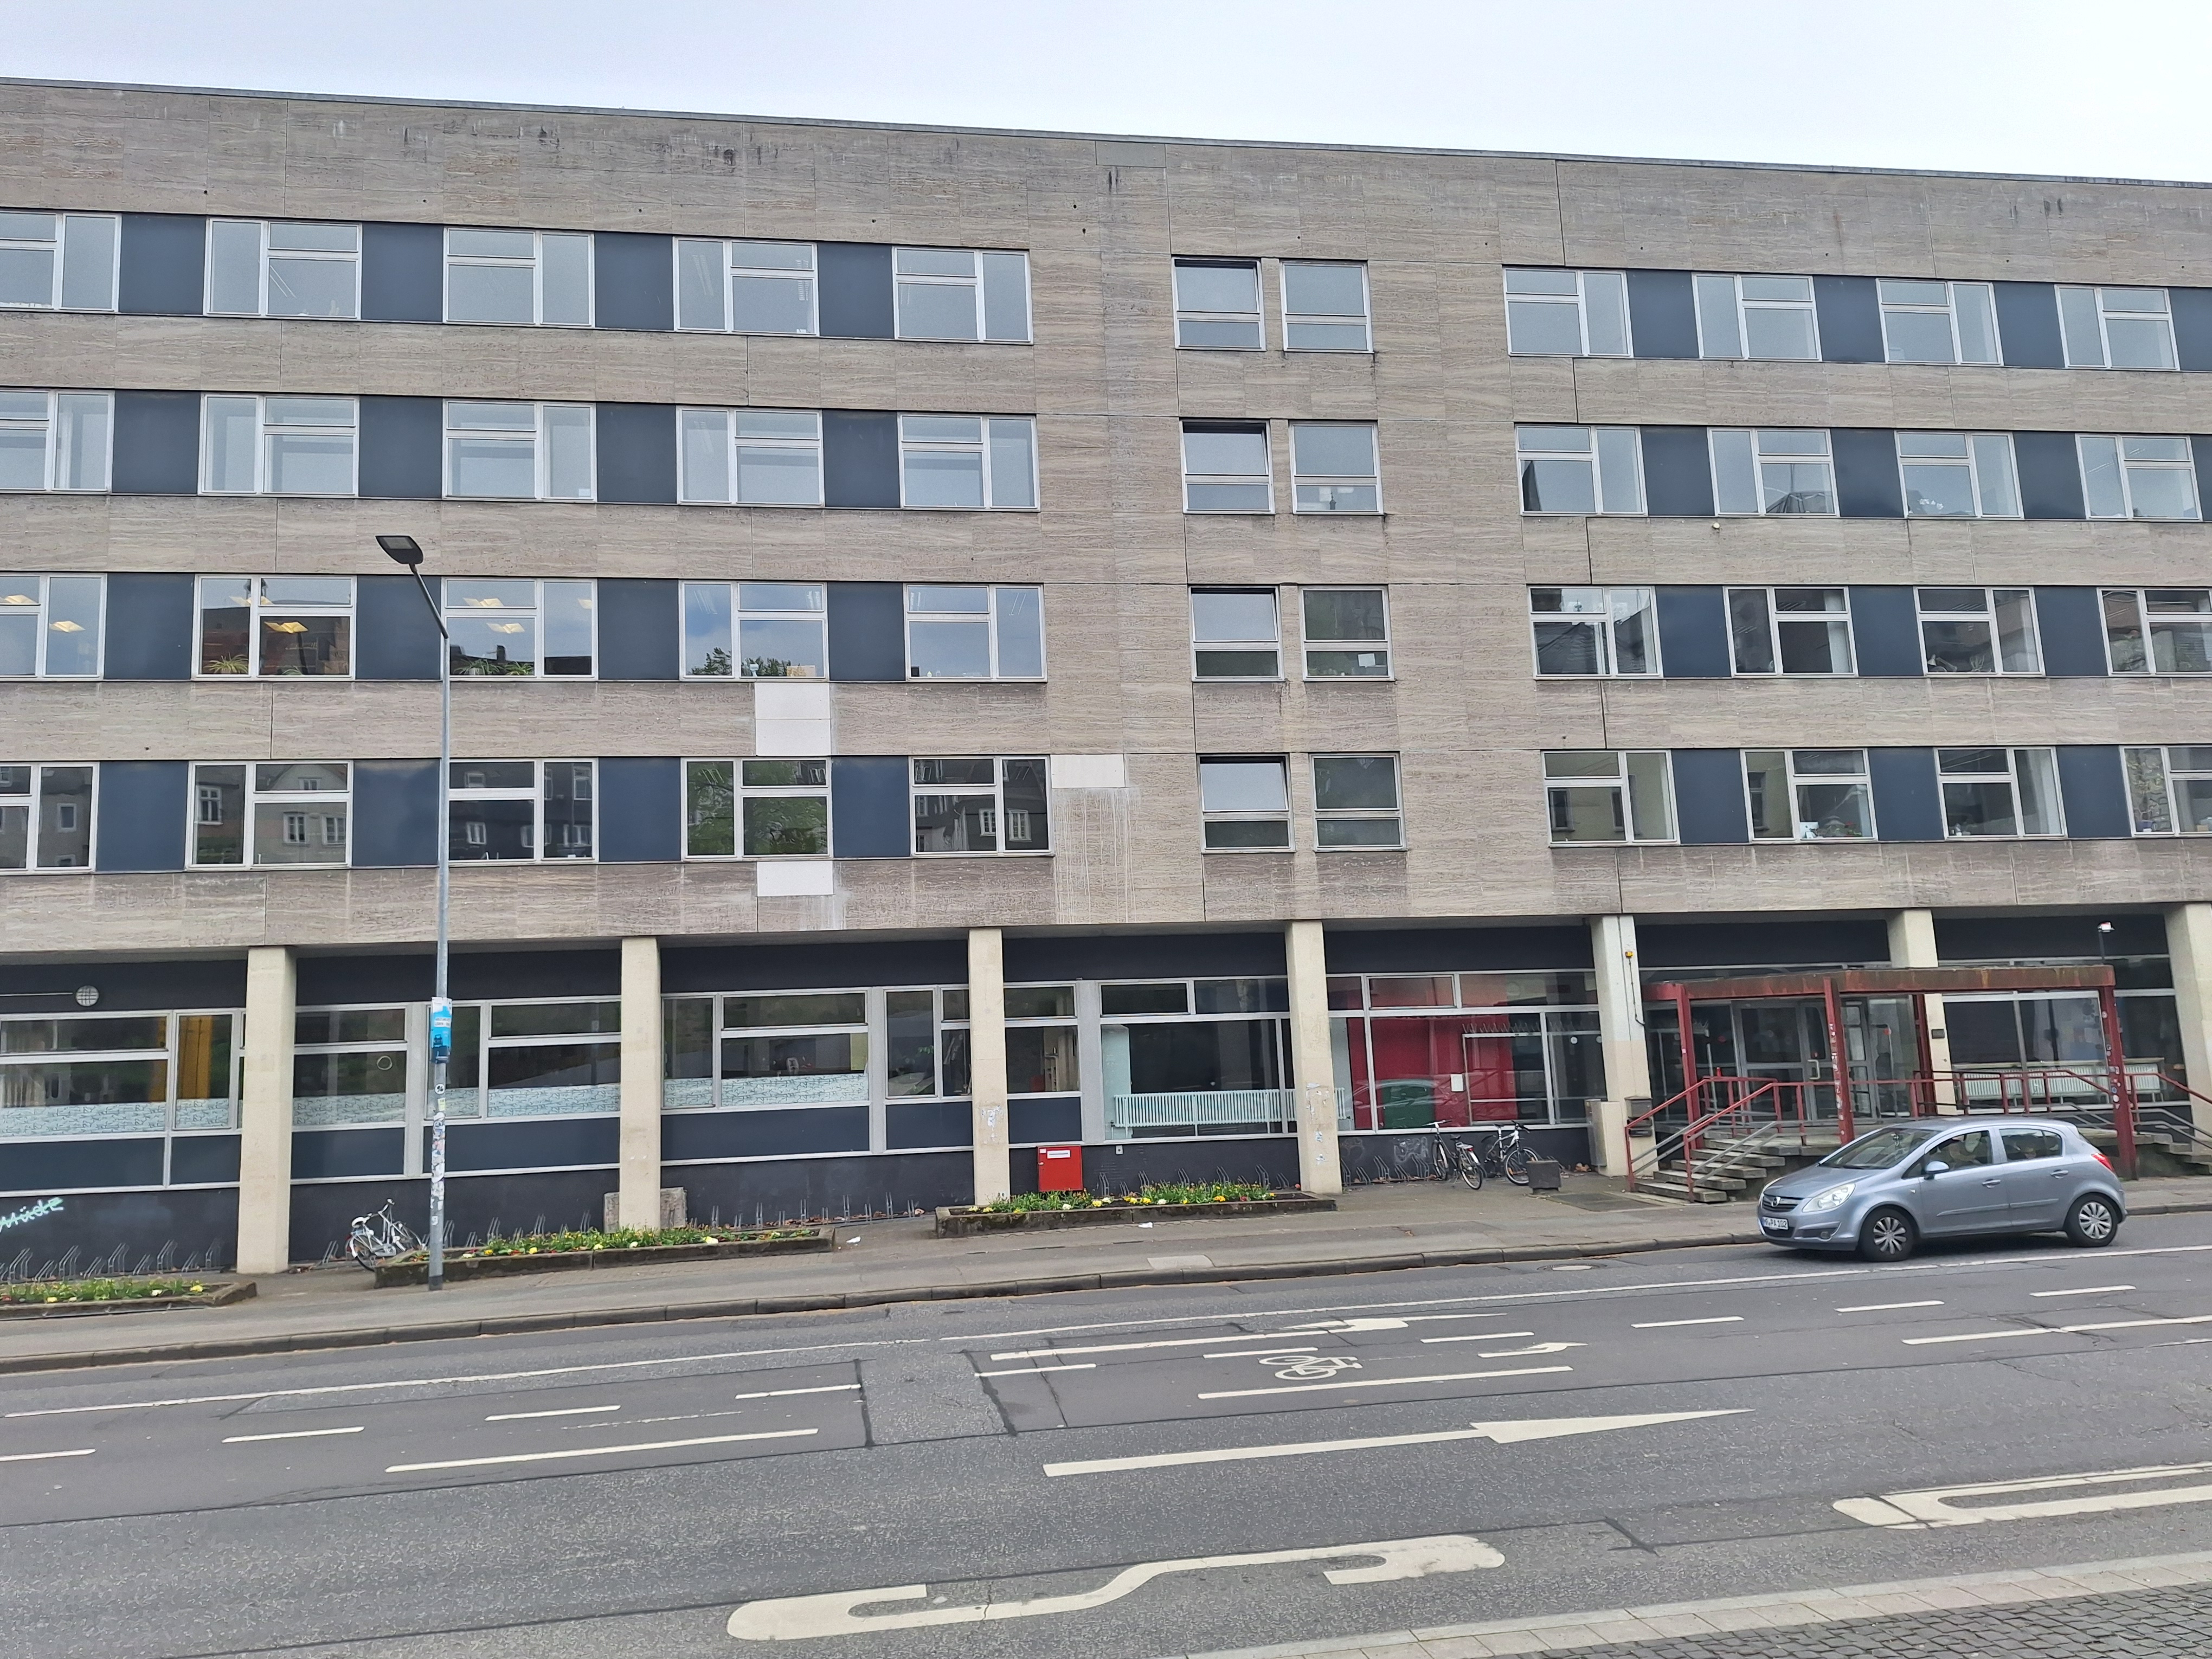
Building: Universitätsstraße 6